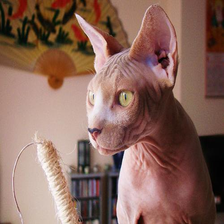
Species: cat
Breed: Sphynx